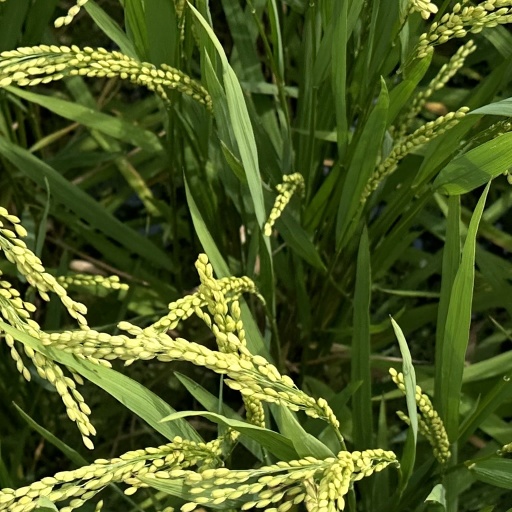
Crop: rice